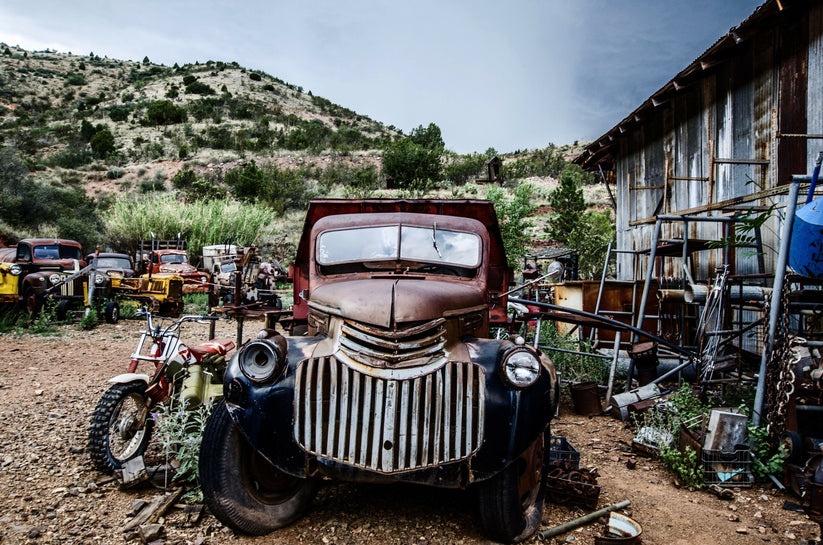
Sign Coors Light Beer Get Wet Watersking
Sold AS-IS
Brand: Booth 88
Category: Sporting Goods > Outdoor Recreation > Boating & Water Sports > Towed Water Sports > Water Skiing > Water Skis